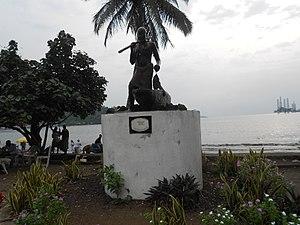
Limbé, jadis Victoria de 1857 à 1982, est une ville côtière, chef-lieu du département du Fako dans la région du Sud-Ouest du Cameroun. Fondée en 1857 sur le flanc sud du mont Cameroun, elle est une station balnéaire très prisée.